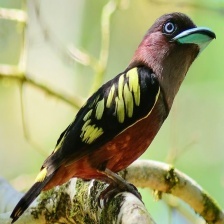
Species: BANDED BROADBILL
Scientific name: EURYLAIMUS JAVANICUS